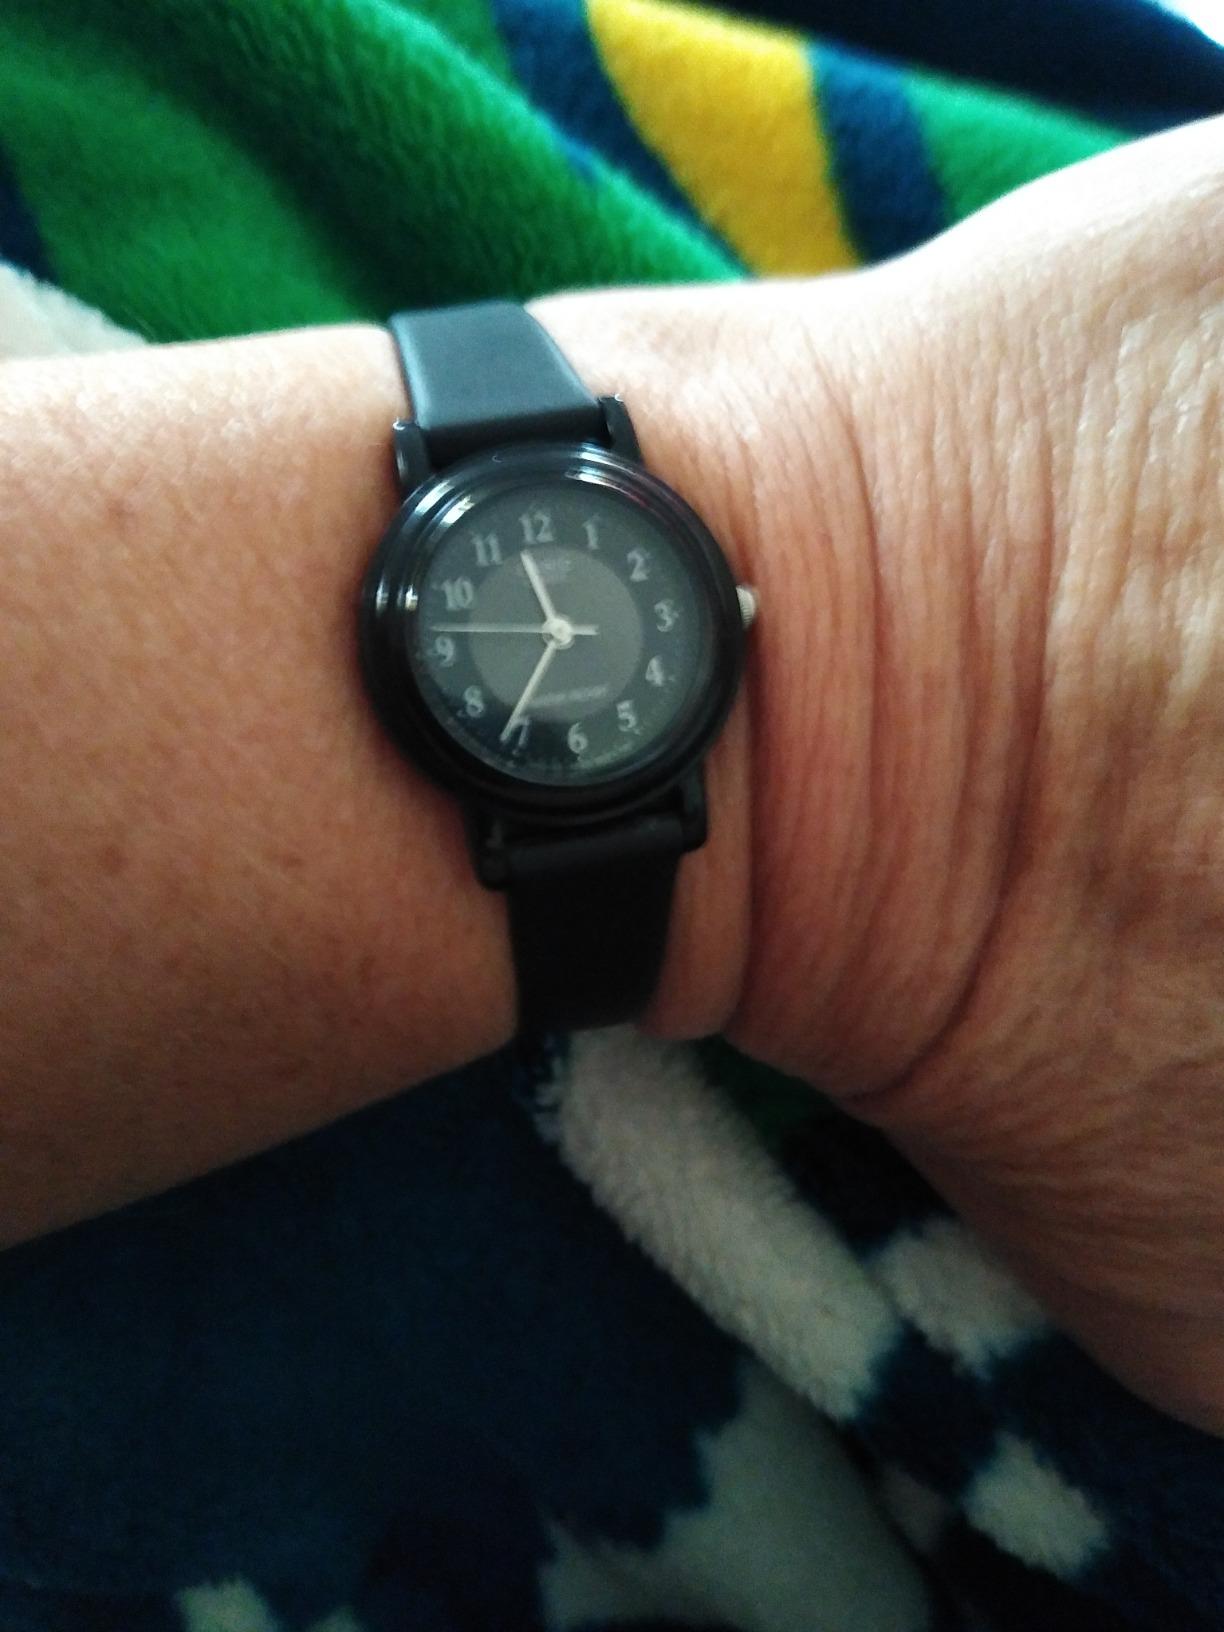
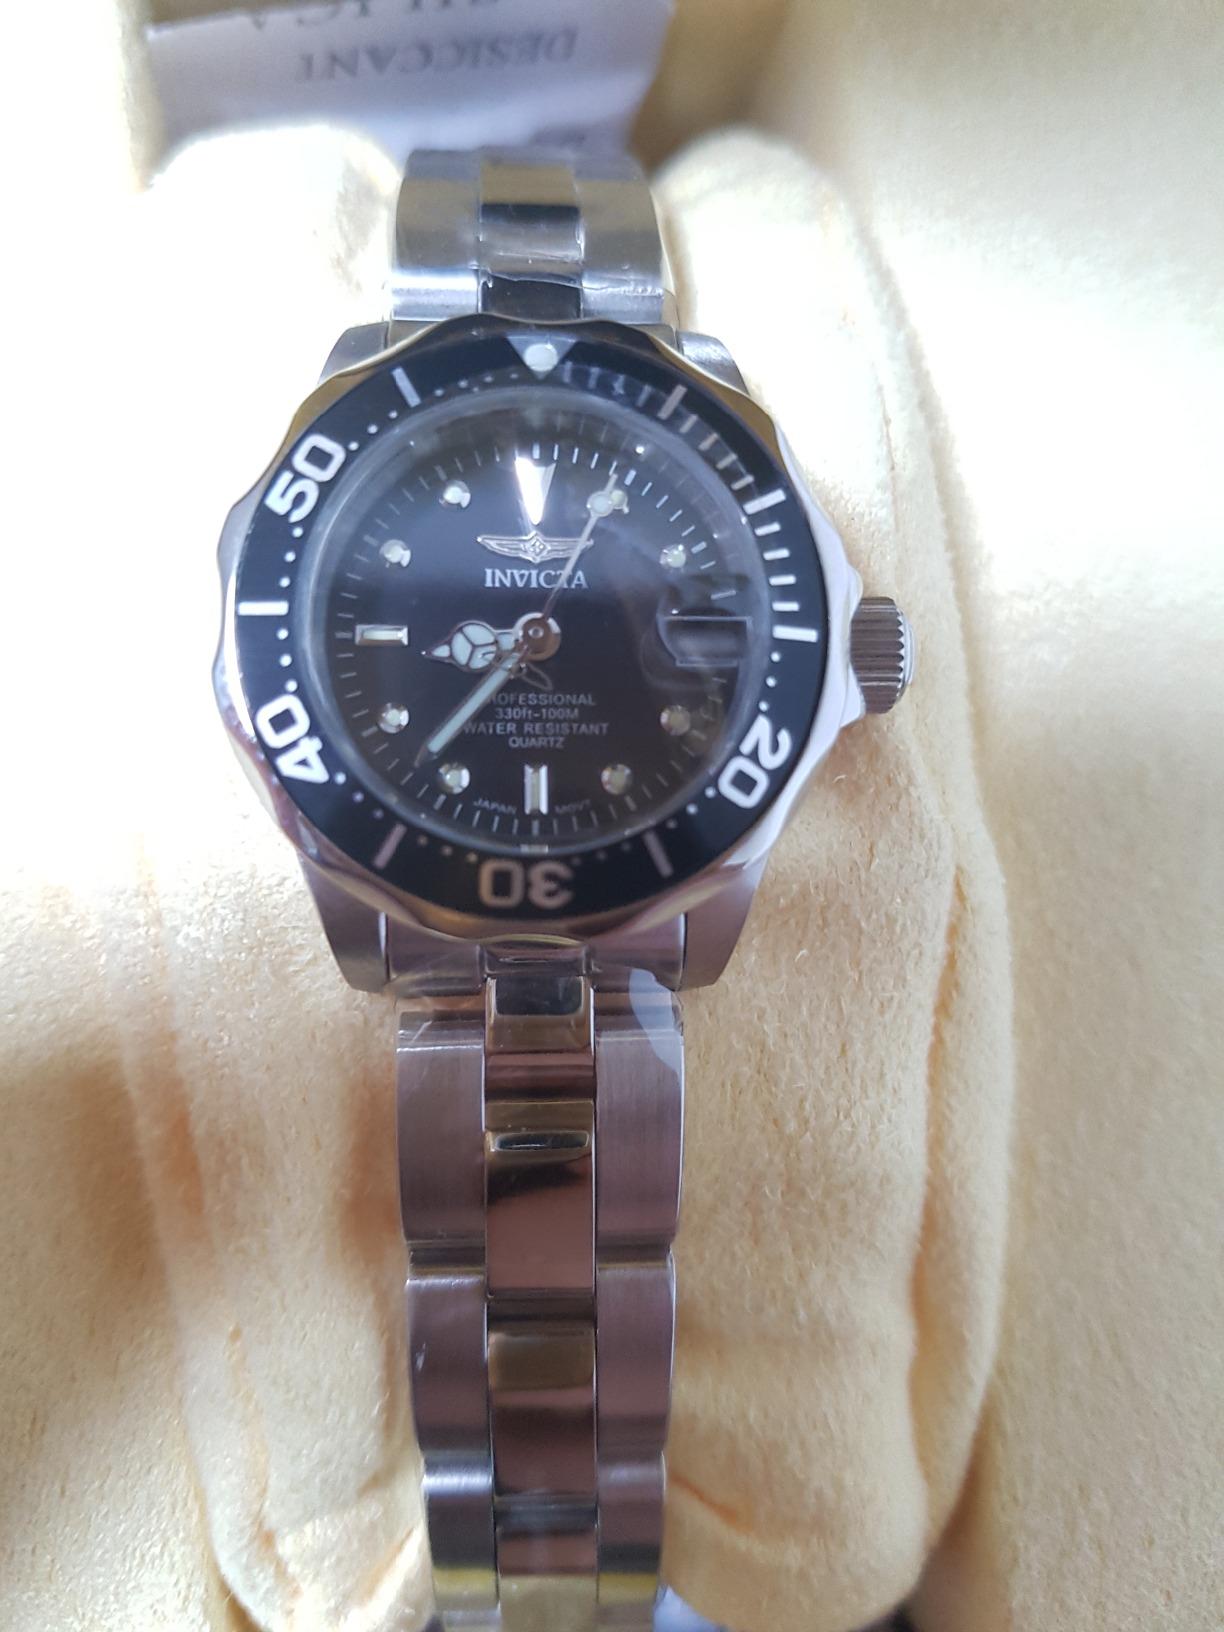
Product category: accessories_watch
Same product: no